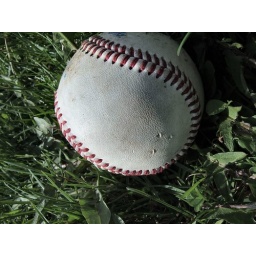
Found in the grass of the green during a walk...